Seminary Woods St. Francis

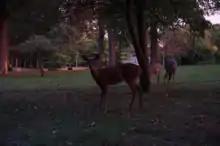
Deer in front of the Saint Francis de Sale Seminary. These deer live within Seminary Woods.

The forest obtained its distinct beech-maple forest from soil deposits made by glacial movement 11,000 years ago. Several species of wildflowers, wildlife, and trees are spotted in the forest. Mature trees found in the forest include, basswood, sugar maple, beech, red oak, and paper birch. The forest also has a small stream that flows into nearby Lake Michigan. Wildflowers include, trillium, white trout lily, yellow trout lily, bloodroot, the endangered blue stemmed goldenrod, and hepatica. Wildlife found in the area include great horned owls, white tailed deer, coyotes, and migratory birds.